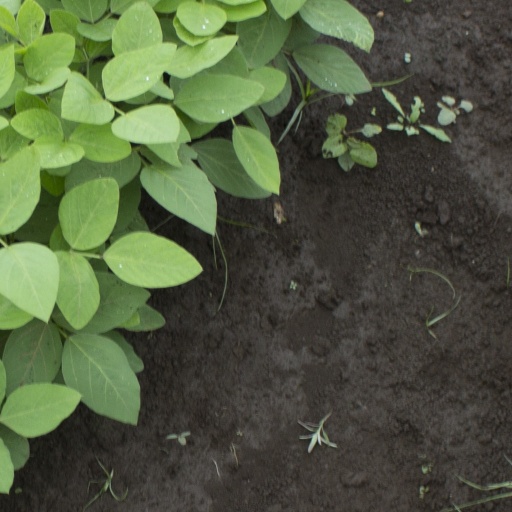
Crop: soybean